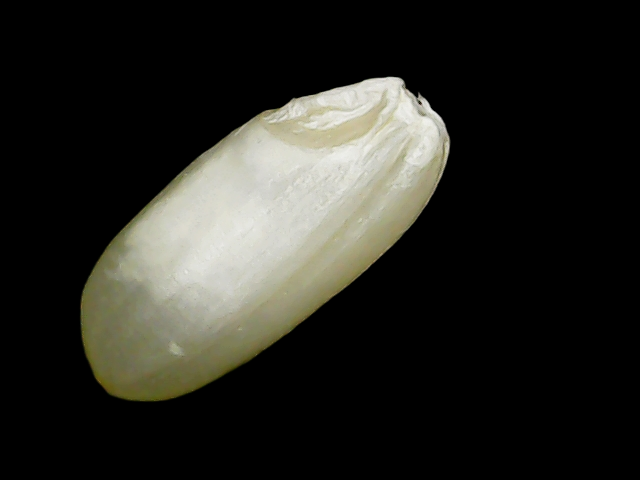
Rice variety: Binadhan10